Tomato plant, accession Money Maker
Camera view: tilt-top (135 deg); turntable rotation: 210 degrees
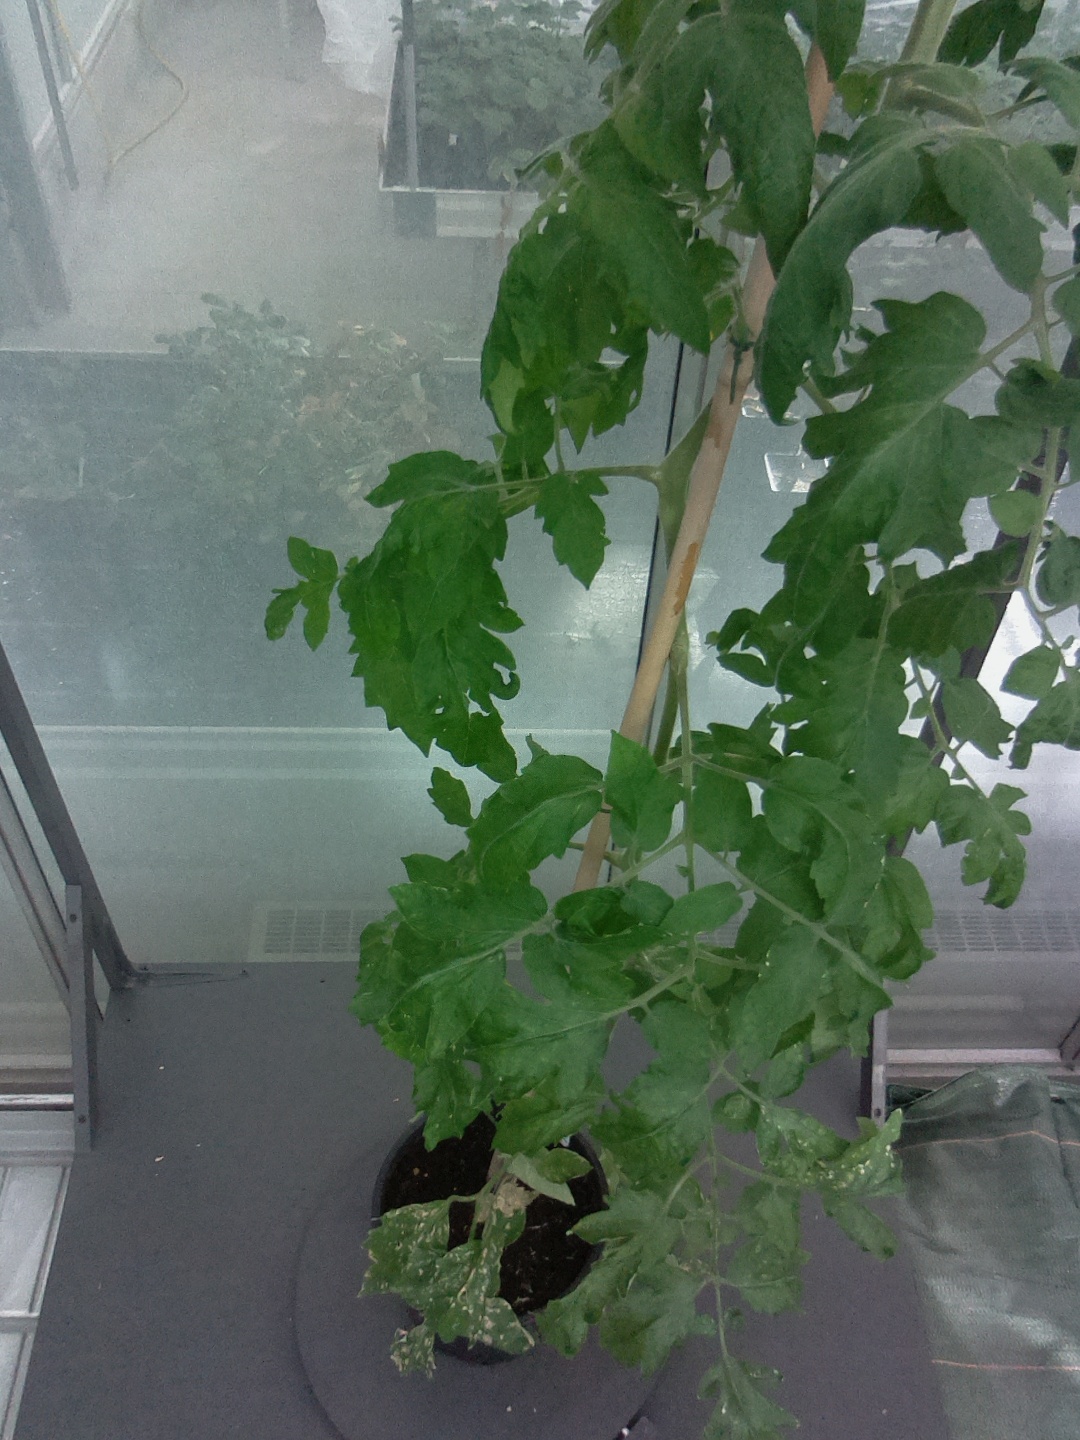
BBCH growth stage 62: 20%-30% of flowers open